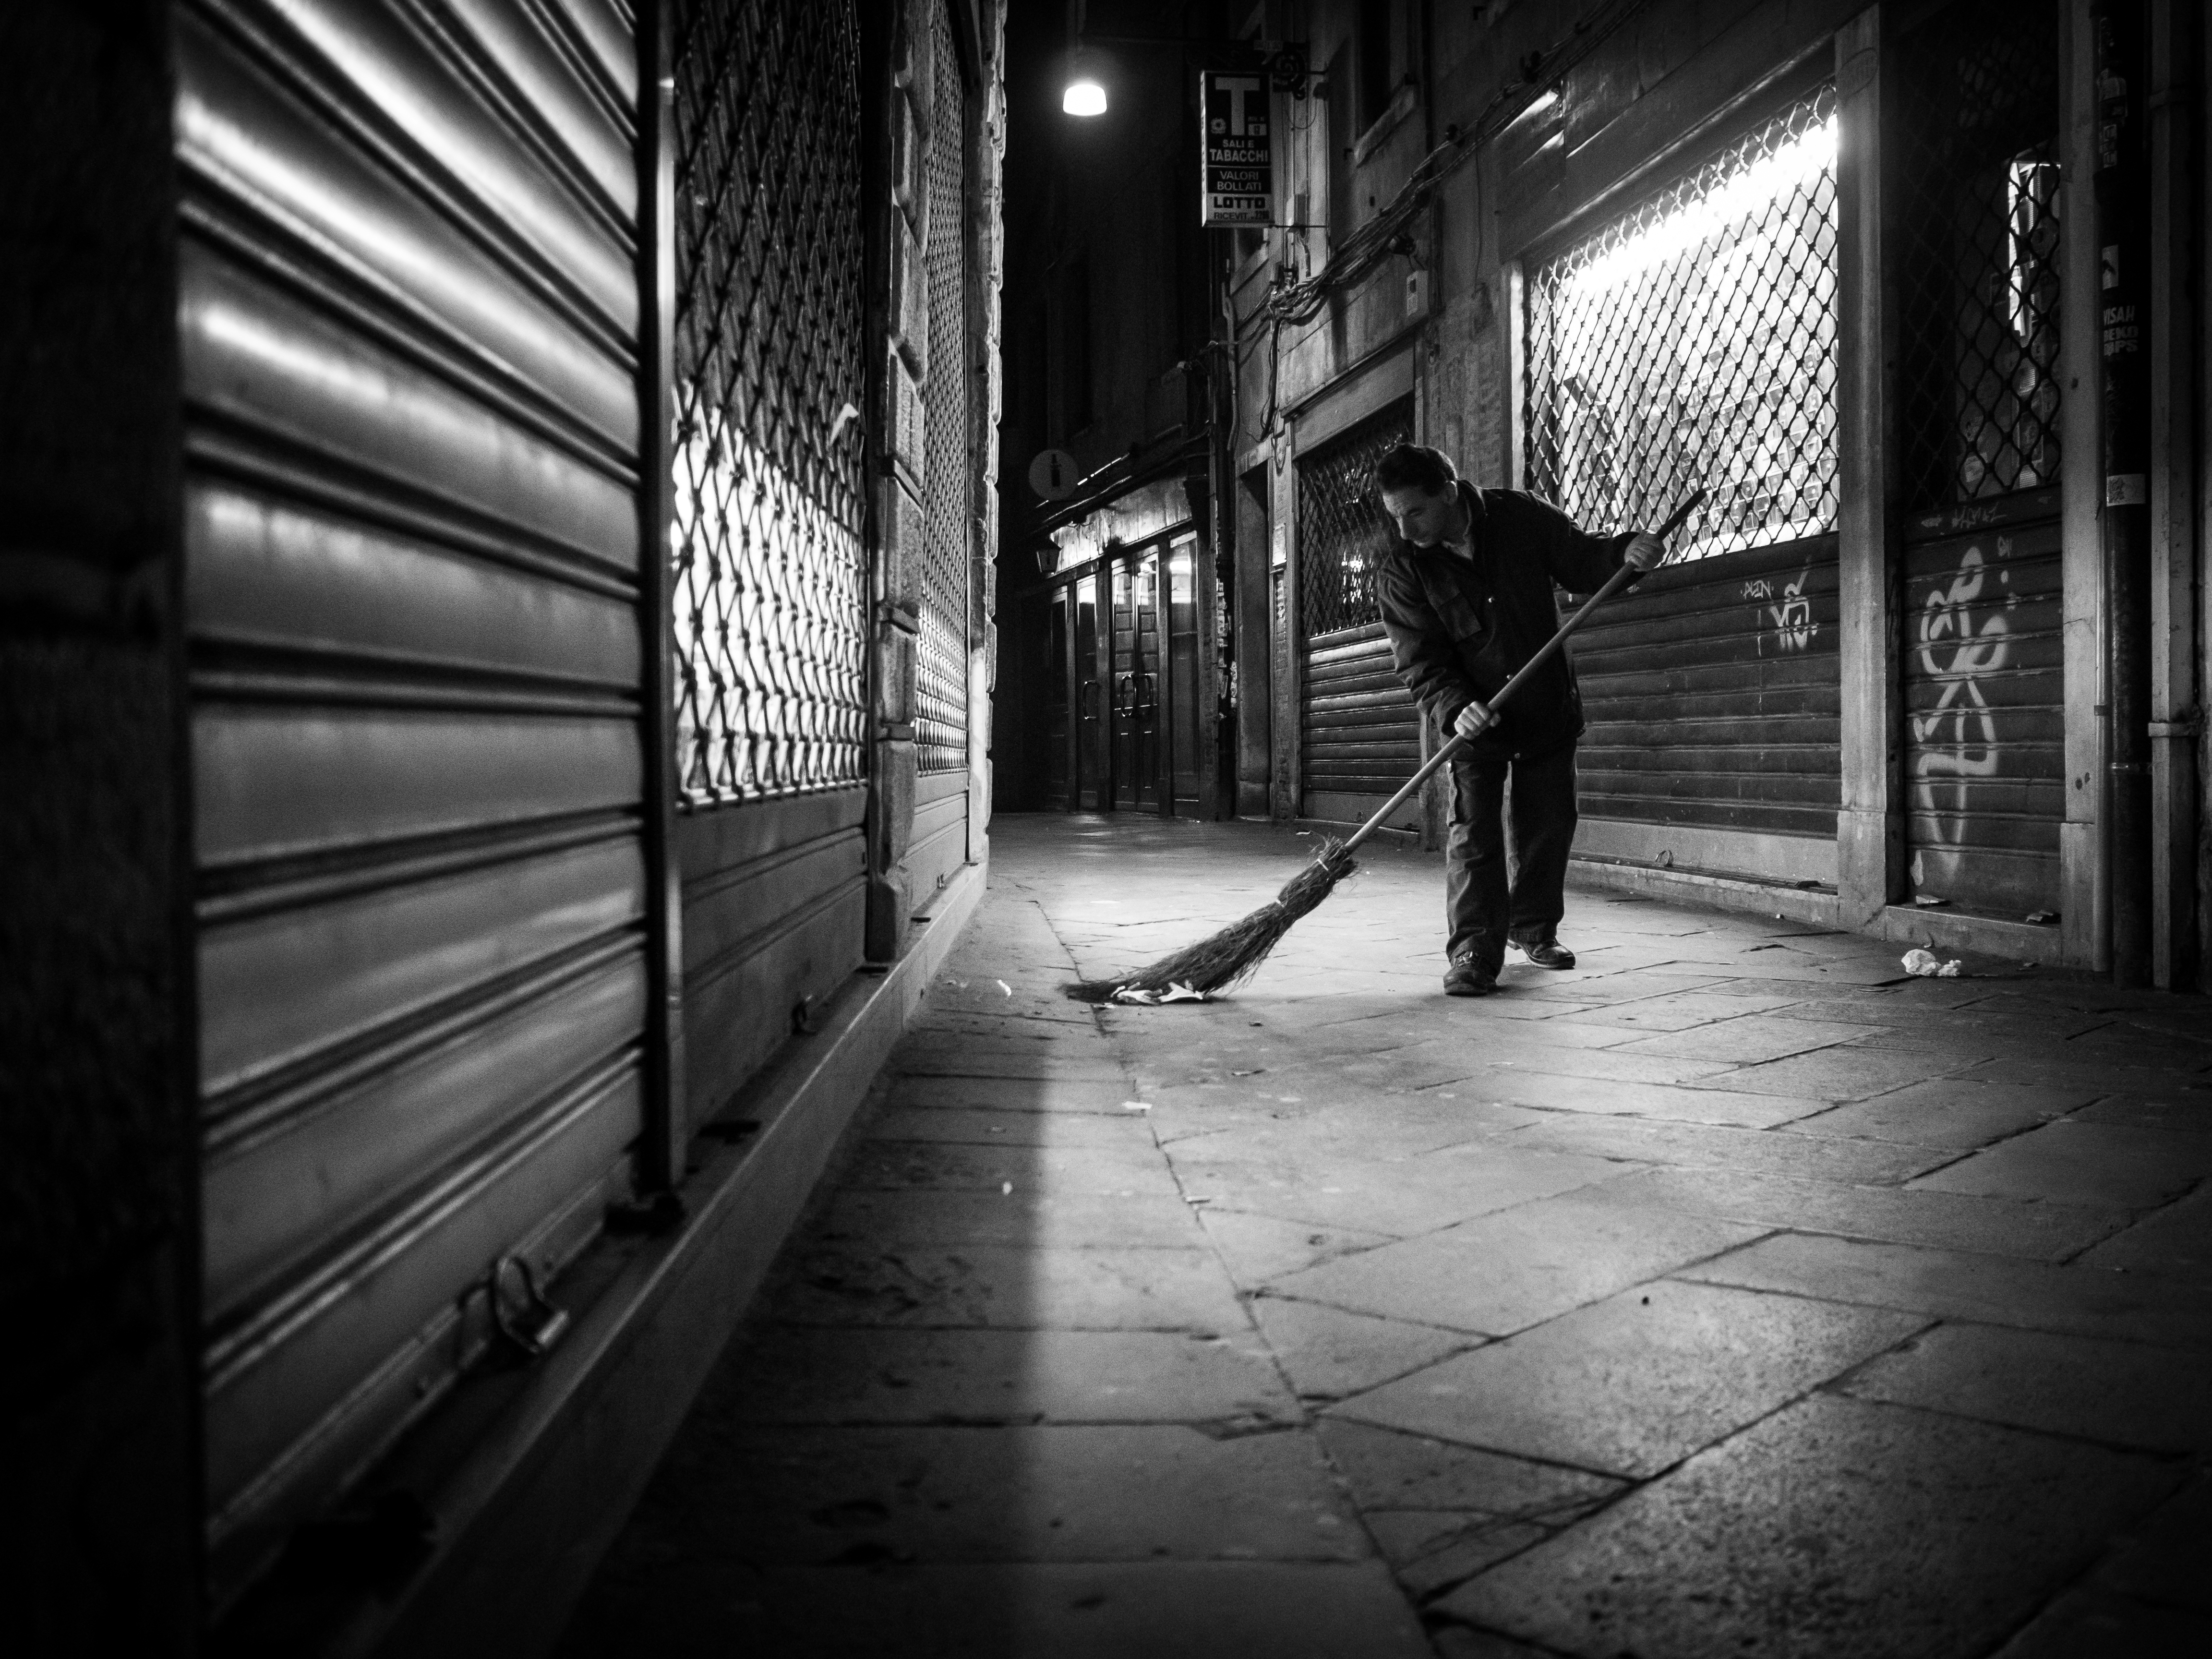
light, black and white, road, white, street, night, photography, alley, shadow, darkness, black, monochrome, infrastructure, symmetry, photograph, snapshot, monochrome photography, film noir